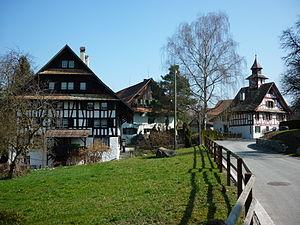
Aesch est une commune suisse du canton de Zurich.